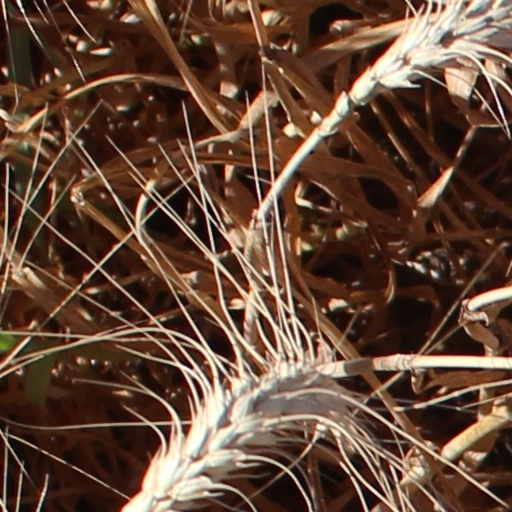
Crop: wheat